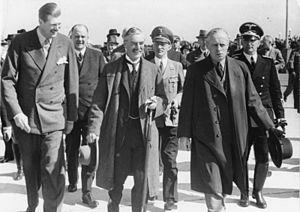
Karl Fiehler est un homme politique allemand membre du NSDAP et maire de Munich de 1933 à 1945.
Arthur Neville Chamberlain est un homme d'État britannique, membre du Parti conservateur et Premier ministre du Royaume-Uni de mai 1937 à mai 1940. Il est surtout connu pour sa politique étrangère d’apaisement, qui s’est notamment traduite par la signature des accords de Munich en 1938. Après la déclaration de guerre du Royaume-Uni à l’Allemagne nazie le 3 septembre 1939, Chamberlain dirige le pays durant les huit premiers mois de la Seconde Guerre mondiale.